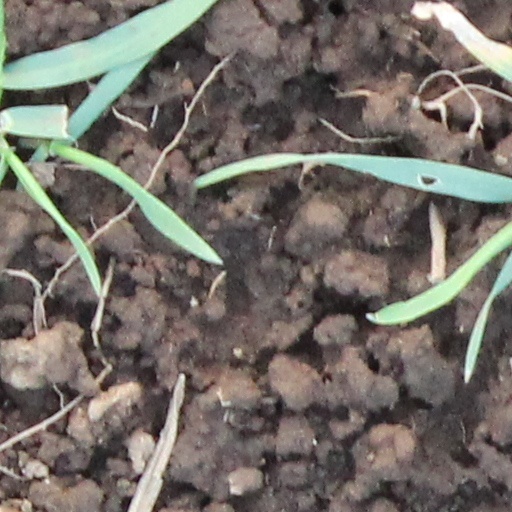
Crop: wheat